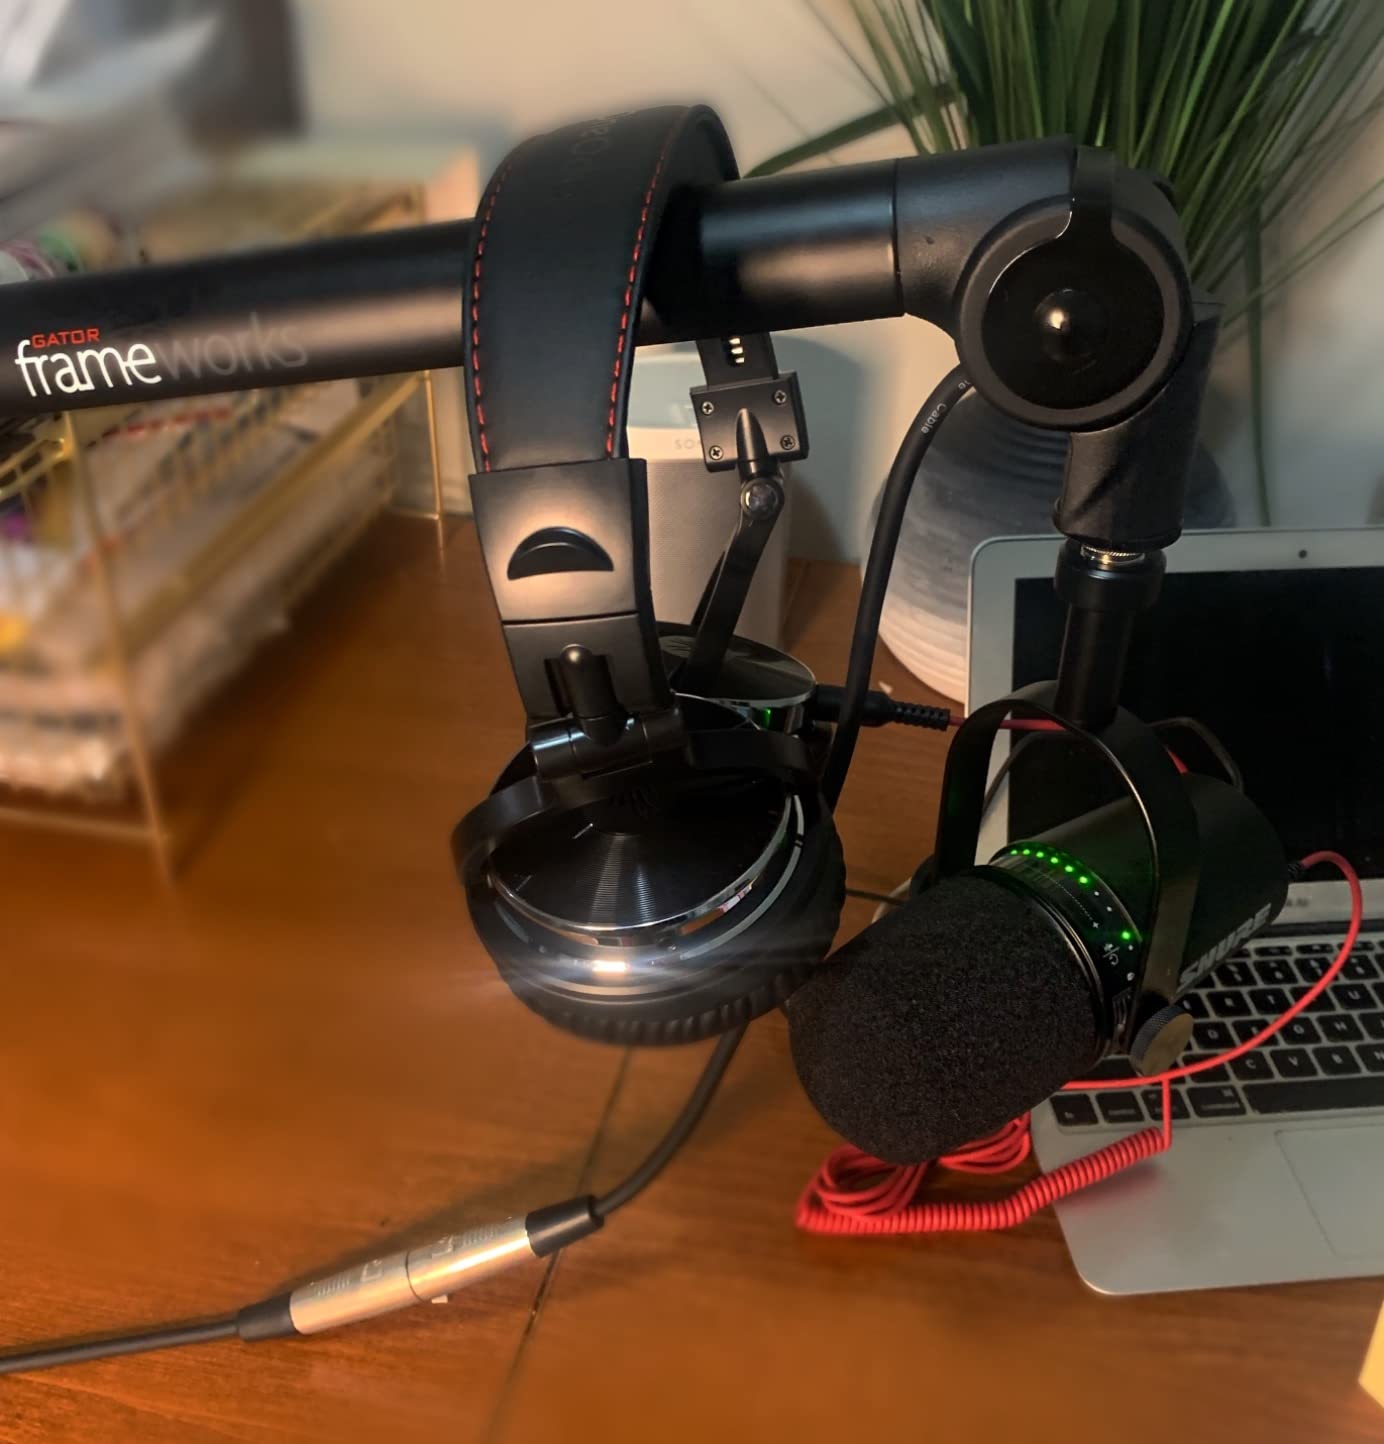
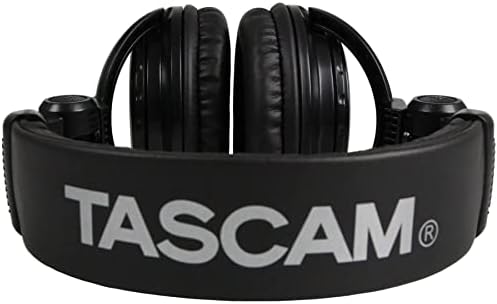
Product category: headphones
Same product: no